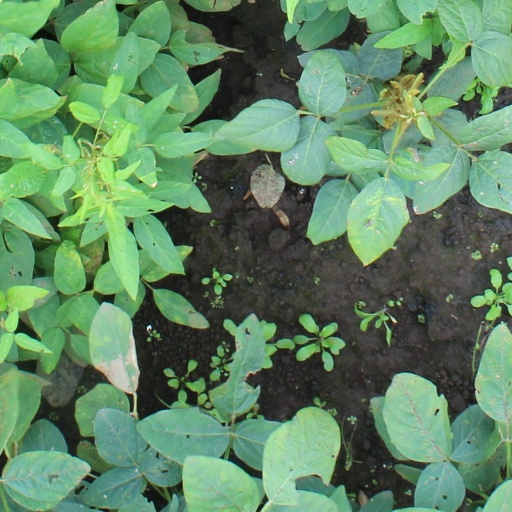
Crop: soybean